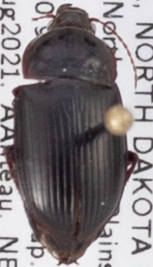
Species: Amara obesa
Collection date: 2021-08-24
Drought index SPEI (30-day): -1.898
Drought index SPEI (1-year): -2.09
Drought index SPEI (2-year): -1.642